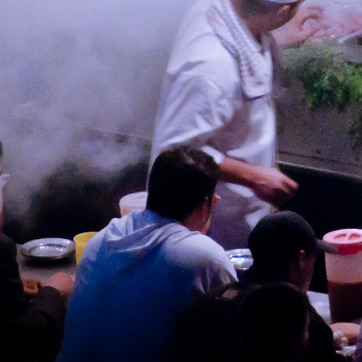
Material: hair